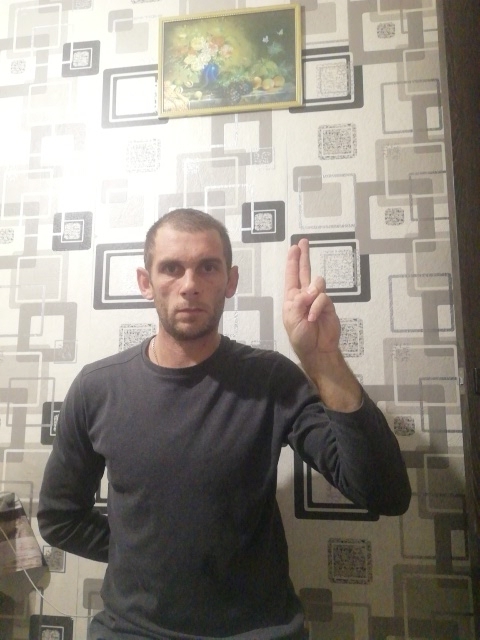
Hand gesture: two_up